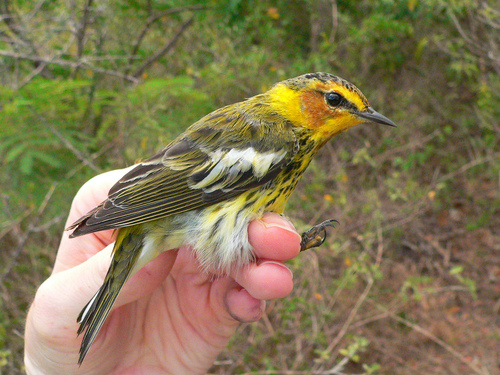
the bird has a yellow breast, skinny thighs and a smalll bill.
this small bird has a yellow head with a gray crown and a brown cheek patch.
the bird has a black eyering and a black bill.
small yellow black grey and orange bird with medium tarsus and medium brown beak
this bird has a speckled belly and breast with a short pointy bill.
this bird has wings that are brown and has a yellow belly
this bird has yellow, white and black feathers, the birds beak is black.
a small colorful bird, with yellow belly and eyebrows, green wings, and a pointy bill.
the small bird has a long, pointed beak and a yellowish-orange cheek, white wingbars and green wingbars and secondaries.
this bird has a bright yellow crown and neck including a pointed bill
Species: Cape May Warbler